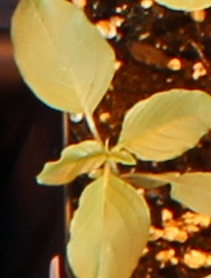
Label: Palmer Amaranth